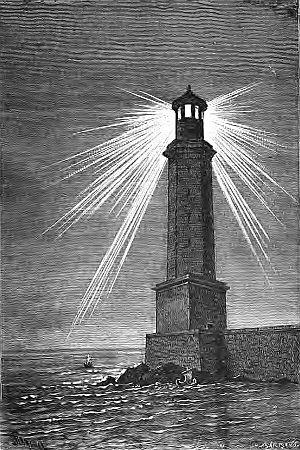
Le Phare d'Alexandrie, selon gravure du XIXè siècle
Le phare d'Alexandrie était un phare situé à Alexandrie, en Égypte. Il était considéré dans l'Antiquité comme la septième des Sept Merveilles du monde. Il a servi de guide aux marins pendant près de dix-sept siècles. Sa construction aurait débuté entre 299 et 289 avant notre ère et duré une quinzaine d'années. Les travaux ont commencé sous le règne de Ptolémée Iᵉʳ mais il meurt avant la fin du chantier qui est achevé sous le règne de son fils Ptolémée II.
Les Sept Merveilles du monde constituent l’ensemble des sept œuvres architecturales et artistiques considérées comme les plus extraordinaires du monde antique. L'origine de la liste est méconnue, mais ces œuvres correspondent toutes à des réalisations qui excèdent largement les proportions communes, montrant qu'architectes et bâtisseurs d'époques très anciennes étaient capables, à force de labeur et d’ingéniosité, d’ouvrages monumentaux exceptionnels. La popularité des monuments a suivi l’influence politique et économique des cités, et la construction d’un élément architectural imposant a vu consacrer cette prédominance.